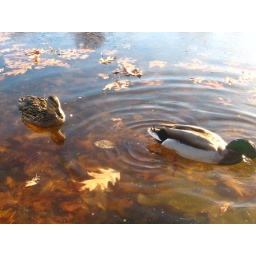
ducks that will eventually fly in the sky